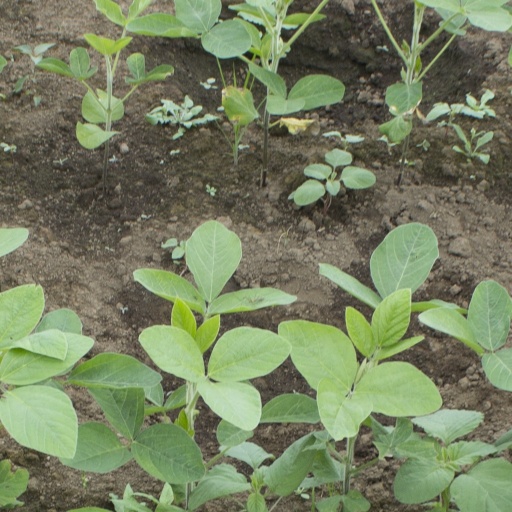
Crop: soybean